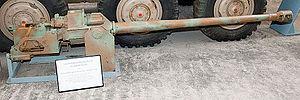
Le 5-cm KampfWagenKanone 39 est l'armement principal des dernières versions du SdKfz.141 Panzerkampfwagen III, char de combat de la Wehrmacht durant la Seconde Guerre mondiale, ainsi que de la voiture blindé SdKfz.234/2 Puma. Il est la déclinaison embarquée du 5-cm Pak 38 tracté avec lequel il partage les mêmes caractéristiques balistiques. Si sa munition explosive demeure faible en usage antipersonnel, ses performances antichars en nette amélioration face à celles du 5-cm KwK 38 plus court lui permettent enfin d'engager en 1942 le T-34 soviétique et les chars alliés aux distances moyennes d'engagement.